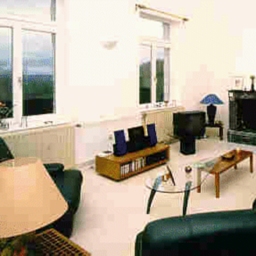
Room type: livingroom